José María Valiente Soriano

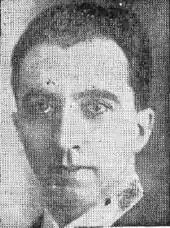
young Valiente

In 1933 Valiente married a girl from Santander, Consuelo Setién Rodríguez (died 1986); she was descendant to a family of noble Cantabrian landowners and would later claim the title of . The couple settled in Madrid at calle General Castaños 4 and had at least 3 children, born in the 1930s; Lucía, Rosa Blanca and José Ignacio Valiente Setién. None of them became a public figure, which is also the case of Valiente's grandchildren. Among other relatives the best known is his nephew Alfredo Prieto Valiente, who was an important Asturian politician and in the years of 1977-1979 served as the Unión de Centro Democrático deputy to the Constituent Cortes. One more Valiente's sister married into the aristocratic Toll-Messia family and his another nephew, Fernando Toll-Messia y Valiente, was the XIII. .